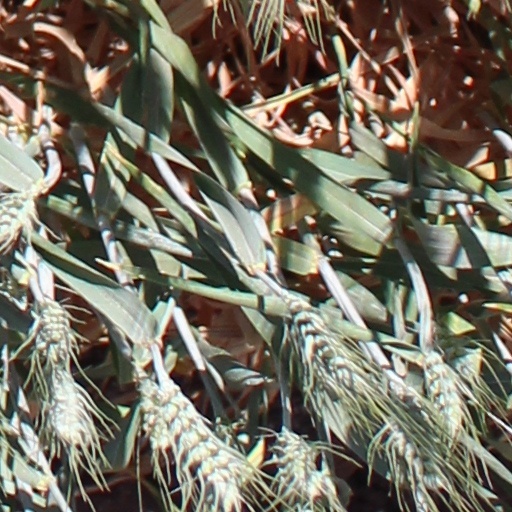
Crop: wheat